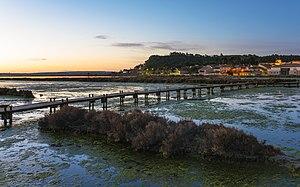
Peyriac-de-Mer une commune française, située dans le département de l'Aude en région Occitanie.